Neapolitan cuisine

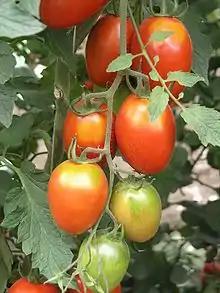
Tomato variety used for the "piennolo"

There is a great variety of Neapolitan pastas. Pasta was not invented in Naples, but one of the best grades available is found quite close by, in Gragnano, and in Torre Annunziata, a few kilometers from the capital. It was here also that the industrial production of pasta started, with the techniques to dry and preserve it. The main ingredient is durum wheat, harder to manipulate than soft wheat, so the industrial production had greater success than in northern Italy, where home-made pasta is more popular. Traditionally in Naples pasta must be cooked al dente, while soft pasta is not tolerated.